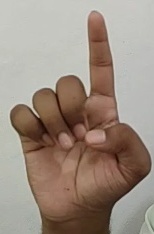
ASL sign: D